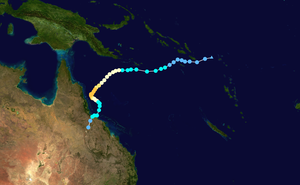
Le cyclone Joy a frappé l'Australie à la fin de l'année 1990, provoquant les troisièmes plus fortes inondations de l'histoire à Rockhampton, Queensland. Ce cyclone tropical avait commencé comme une faible dépression tropicale près des Îles Salomon et s'était d'abord déplacé vers l'ouest. Le 18 décembre, il fut nommé Joy, devenant ainsi la 2ᵉ tempête nommée de la saison cyclonique 1990-91 de la région autour de l'Australie. Après une bifurcation vers le sud-ouest, le cyclone Joy développait un œil et ses vents maximums soutenus atteignirent 165 km/h tout en s'approchant de Cairns, dans l'extrême nord du Queensland. Donnant de forts vents à la ville, jusqu'à 124 km/h, le cyclone faiblit et vira vers le sud-est pour finalement frapper la côte près de Townsville, Queensland, le 26 décembre. Le système se dissipa le lendemain et le restant de son humidité provoqua des pluies torrentielles sur le Queensland pendant deux semaines.